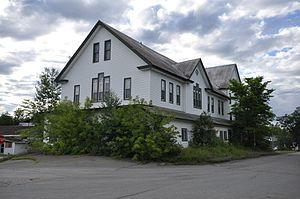
Island Falls est une ville située dans l’État américain du Maine, dans le comté d’Aroostook.